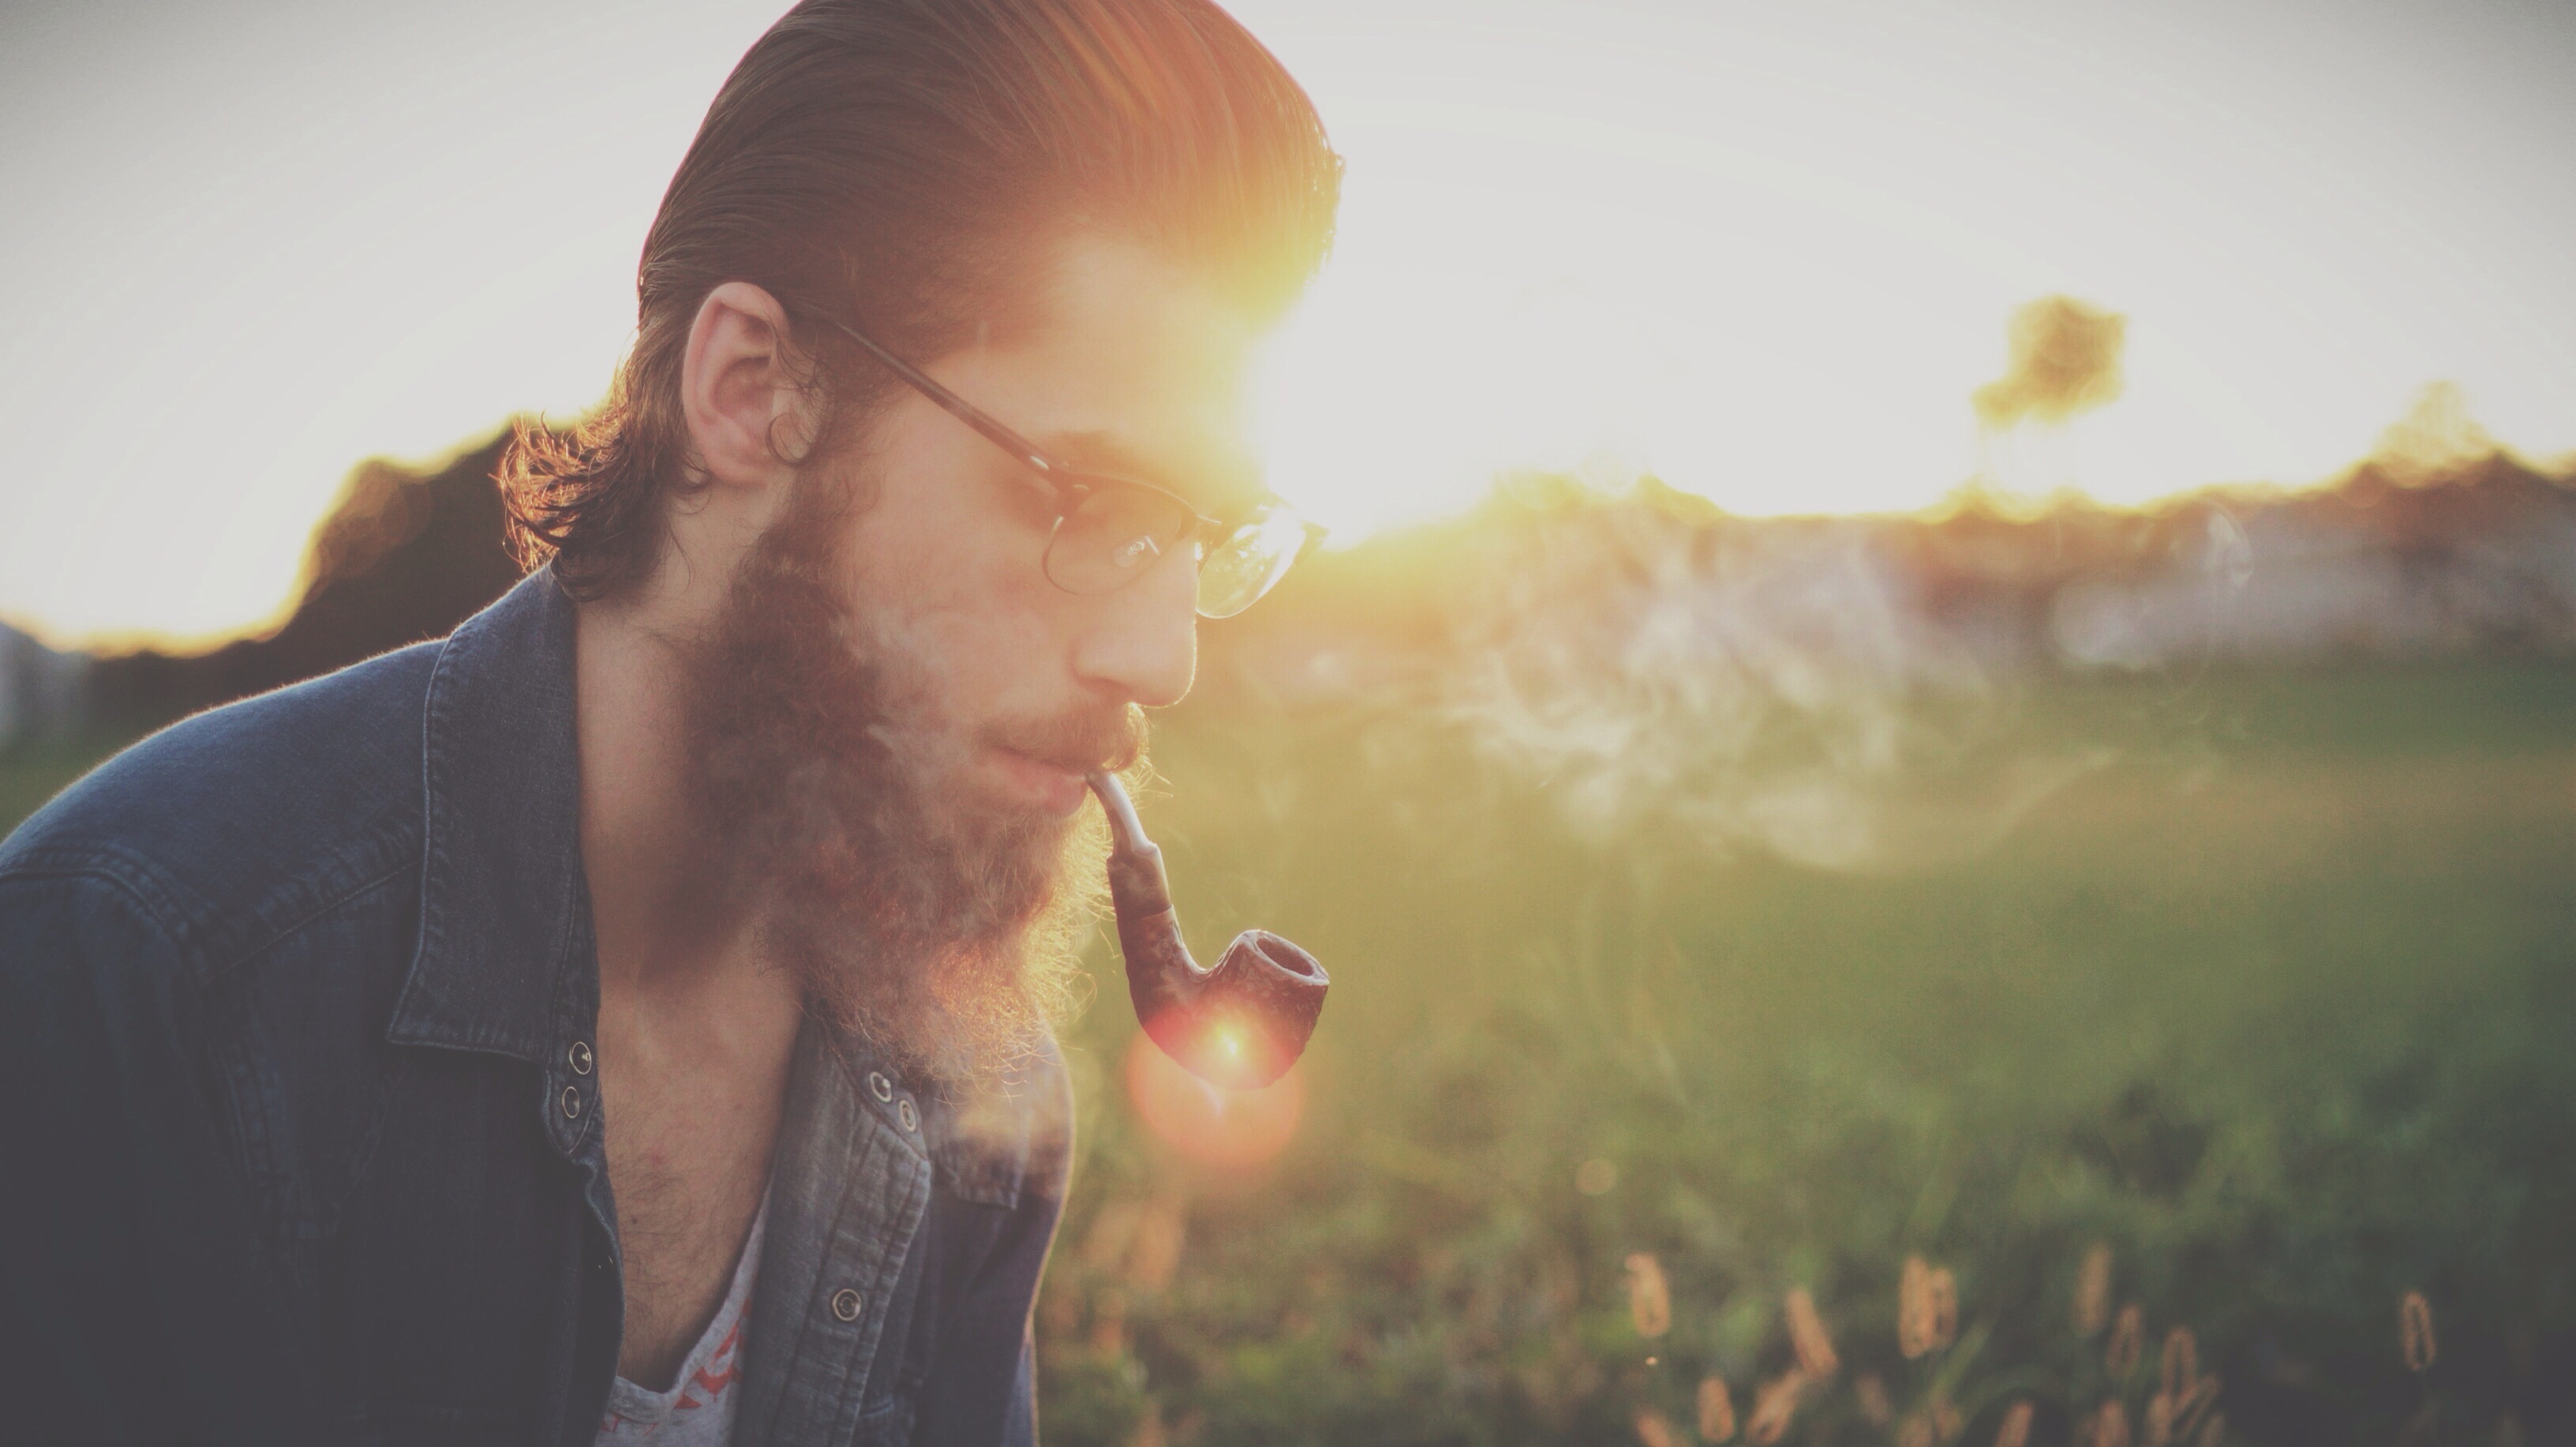
man, person, people, hair, sunset, field, photography, sunlight, morning, smoke, smoking, male, guy, love, portrait, color, romance, fashion, hairstyle, beard, denim, hipster, face, men, cool, pipe, glasses, photograph, style, emotion, adult, smoker, interaction